Battle of the Nile

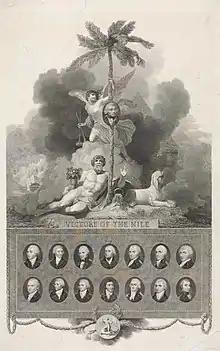
'Victors of the Nile', a celebratory engraving published five years after the Battle of the Nile, depicting Nelson and his 14 captains.

As the sun rose at 04:00 on 2 August, firing broke out once again between the French southern division of "Guillaume Tell", "Tonnant", "Généreux" and "Timoléon" and the battered "Alexander" and "Majestic". Although briefly outmatched, the British ships were soon joined by "Goliath" and "Theseus". As Captain Miller manoeuvred his ship into position, "Theseus" briefly came under fire from the frigate . Miller turned his ship towards "Artémise", but Captain Pierre-Jean Standelet struck his flag and ordered his men to abandon the frigate. Miller sent a boat under Lieutenant William Hoste to take possession of the empty vessel, but Standelet had set fire to his ship as he left and "Artémise" blew up shortly afterwards. The surviving French ships of the line, covering their retreat with gunfire, gradually pulled to the east away from the shore at 06:00. "Zealous" pursued, and was able to prevent the frigate from boarding "Bellerophon", which was anchored at the southern point of the bay undergoing hasty repairs.